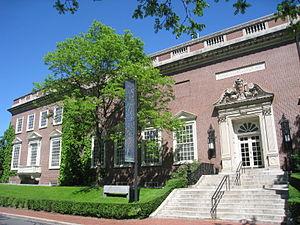
Le Fogg Art Museum est un musée de la ville de Cambridge dans l'État du Massachusetts.
Les musées d'art de Harvard font partie de l'Université Harvard et comprennent trois musées : le musée Fogg, le musée Busch-Reisinger, et du musée Arthur M. Sackler et quatre centres de recherche: celui sur l'exploration archéologique de Sardes, le Centre pour l'étude technique d'art moderne, les Archives des musées d'art de Harvard, et le Centre Straus pour la conservation et des études techniques. Les trois musées ont été initialement intégrés dans une seule institution sous le nom de musées d'art de l'université Harvard en 1983. Le mot « université » a été retiré du nom de l'institution en 2008.